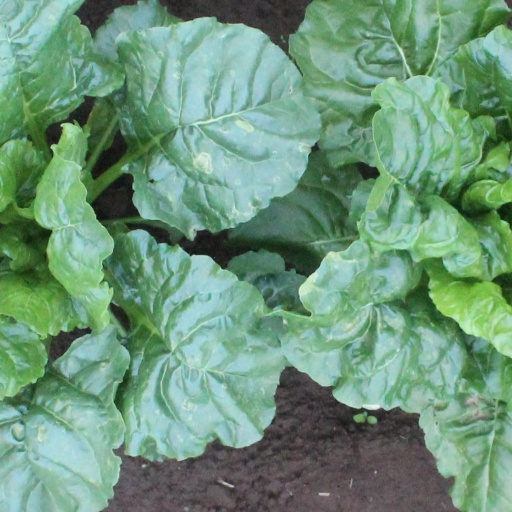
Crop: sugar beet